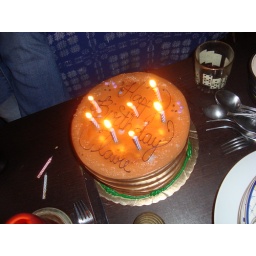
great cake from baked in red hook